Wacław Olszak

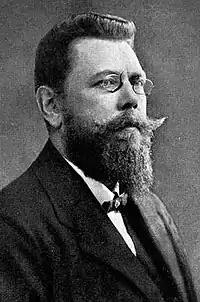

Wacław Olszak (29 May 1868 – 11 September 1939) was a Polish physician, activist and politician. He came from the region of Trans-Olza in Czechoslovakia and was a mayor of the town of Karviná for seven years. Ten days after outbreak of World War II he was murdered by Nazis.